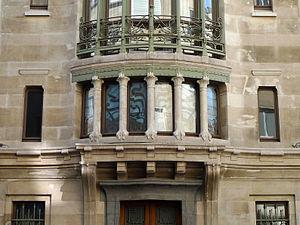
Cet article recense le patrimoine immobilier protégé à Bruxelles-ville. Le patrimoine immobilier protégé fait partie du patrimoine culturel en Belgique.